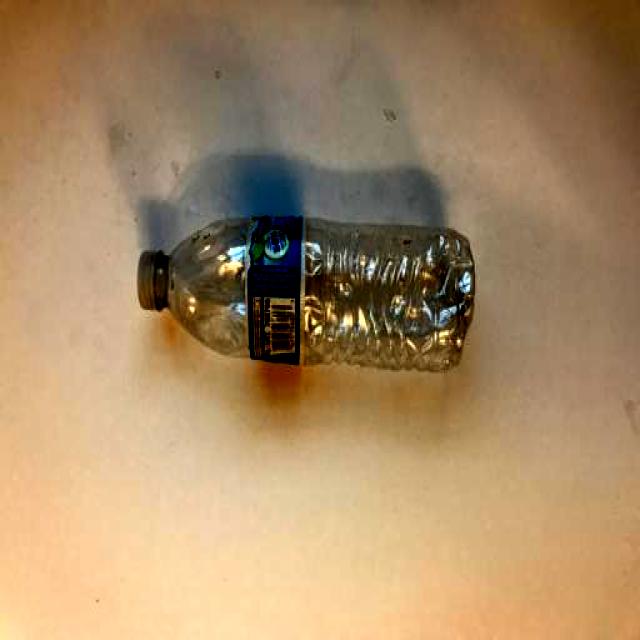
Label: Plastic